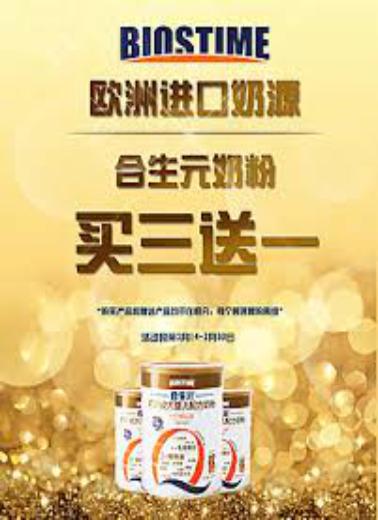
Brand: biostime-1
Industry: Food